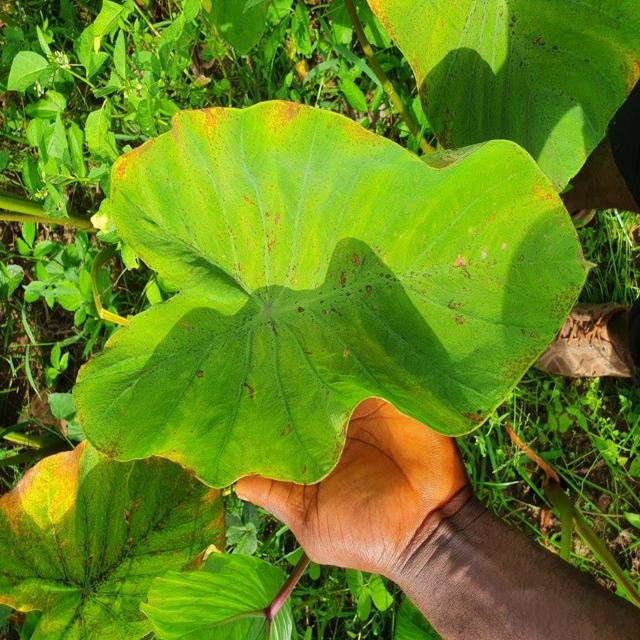
Label: Mid_Blight